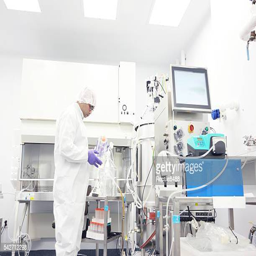
scientist in a clean room